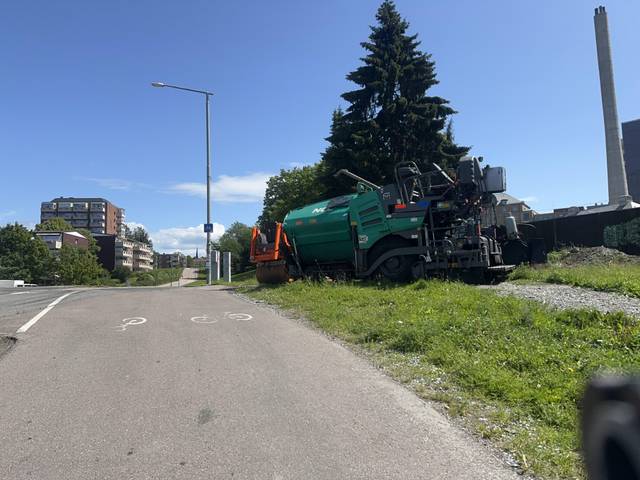
Region: Norway
Coordinates: 59.94, 10.791